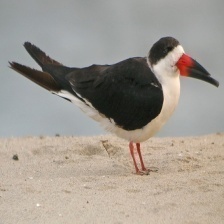
Species: BLACK SKIMMER
Scientific name: RYNCHOPS NIGER